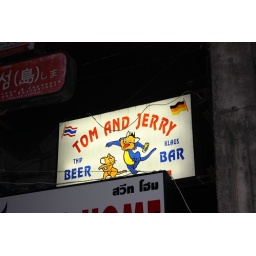
funny bar sign in phuket